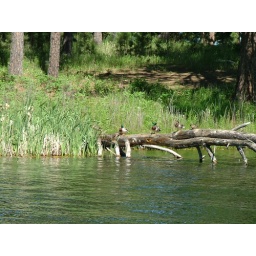
Ducks sunning at Sheridan Lake on fallen tree near south boat launch.